Counthorpe and Creeton

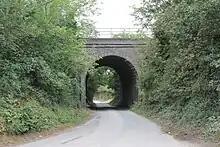
The East Coast main line crosses Counthorpe lane

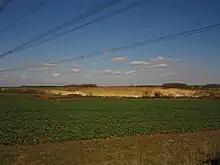
Creeton Quarries

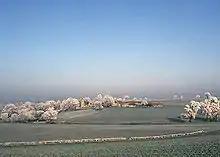
The valley of the west Glen

Counthorpe and Creeton is a civil parish in the South Kesteven district of Lincolnshire, England. According to the 2001 census it had a population of 97 across 45 homes.